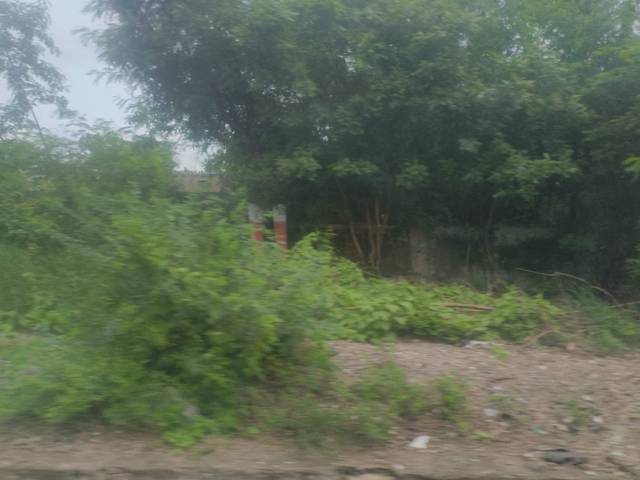
Region: India
Coordinates: 17.528, 78.904